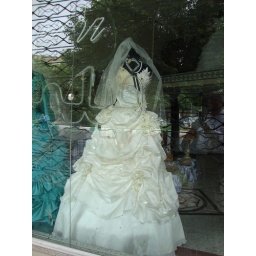
View of Iranina wedding dress in window of store in Yadz.